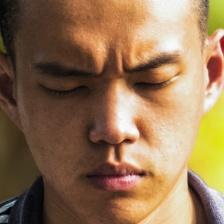
Label: faces